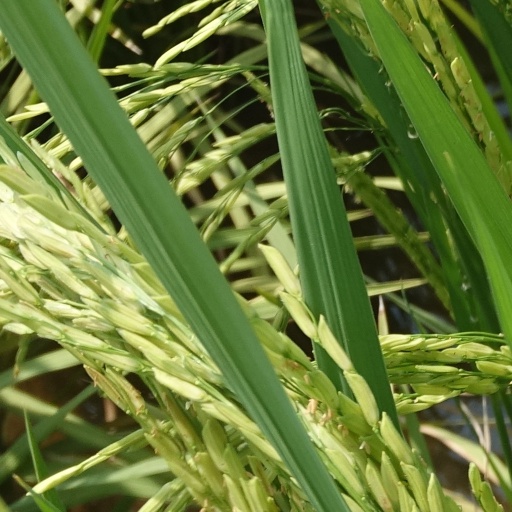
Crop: rice